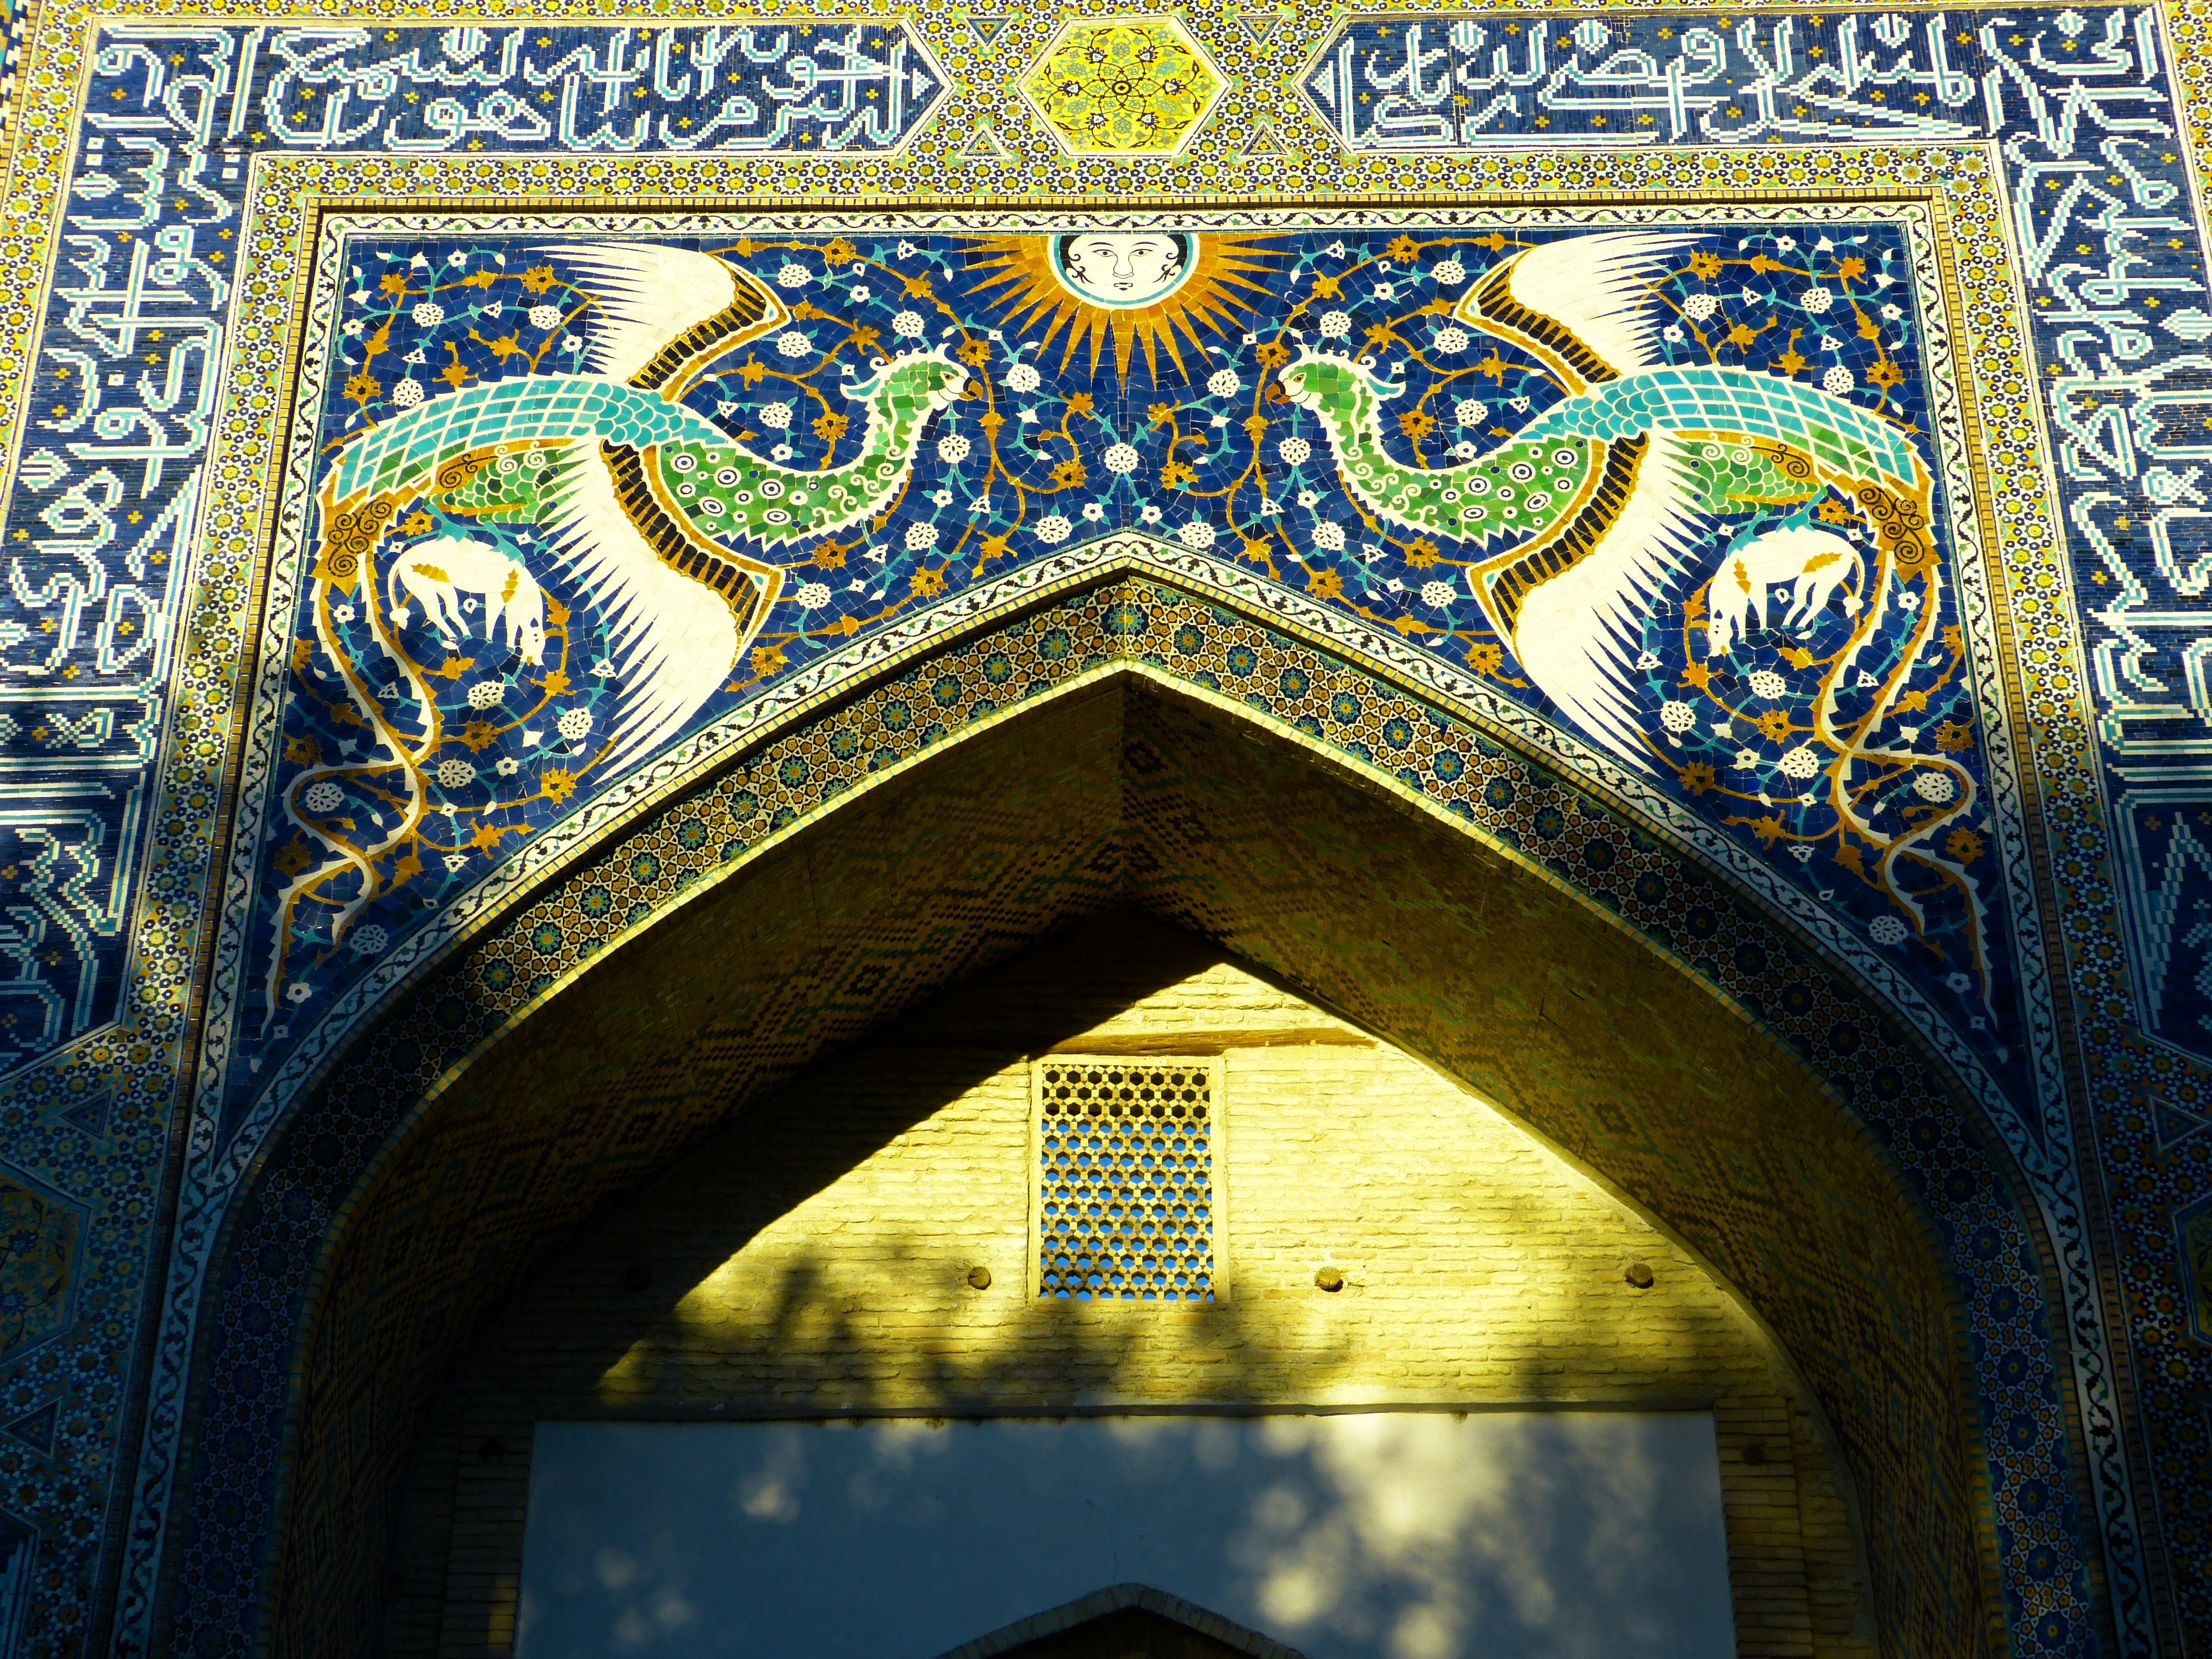
architecture, window, building, arch, landmark, blue, place of worship, art, temple, symmetry, mosaic, school, islam, input, portal, uzbekistan, ancient history, bukhara, caravanserai, medrese, nadir devon begi madrassah